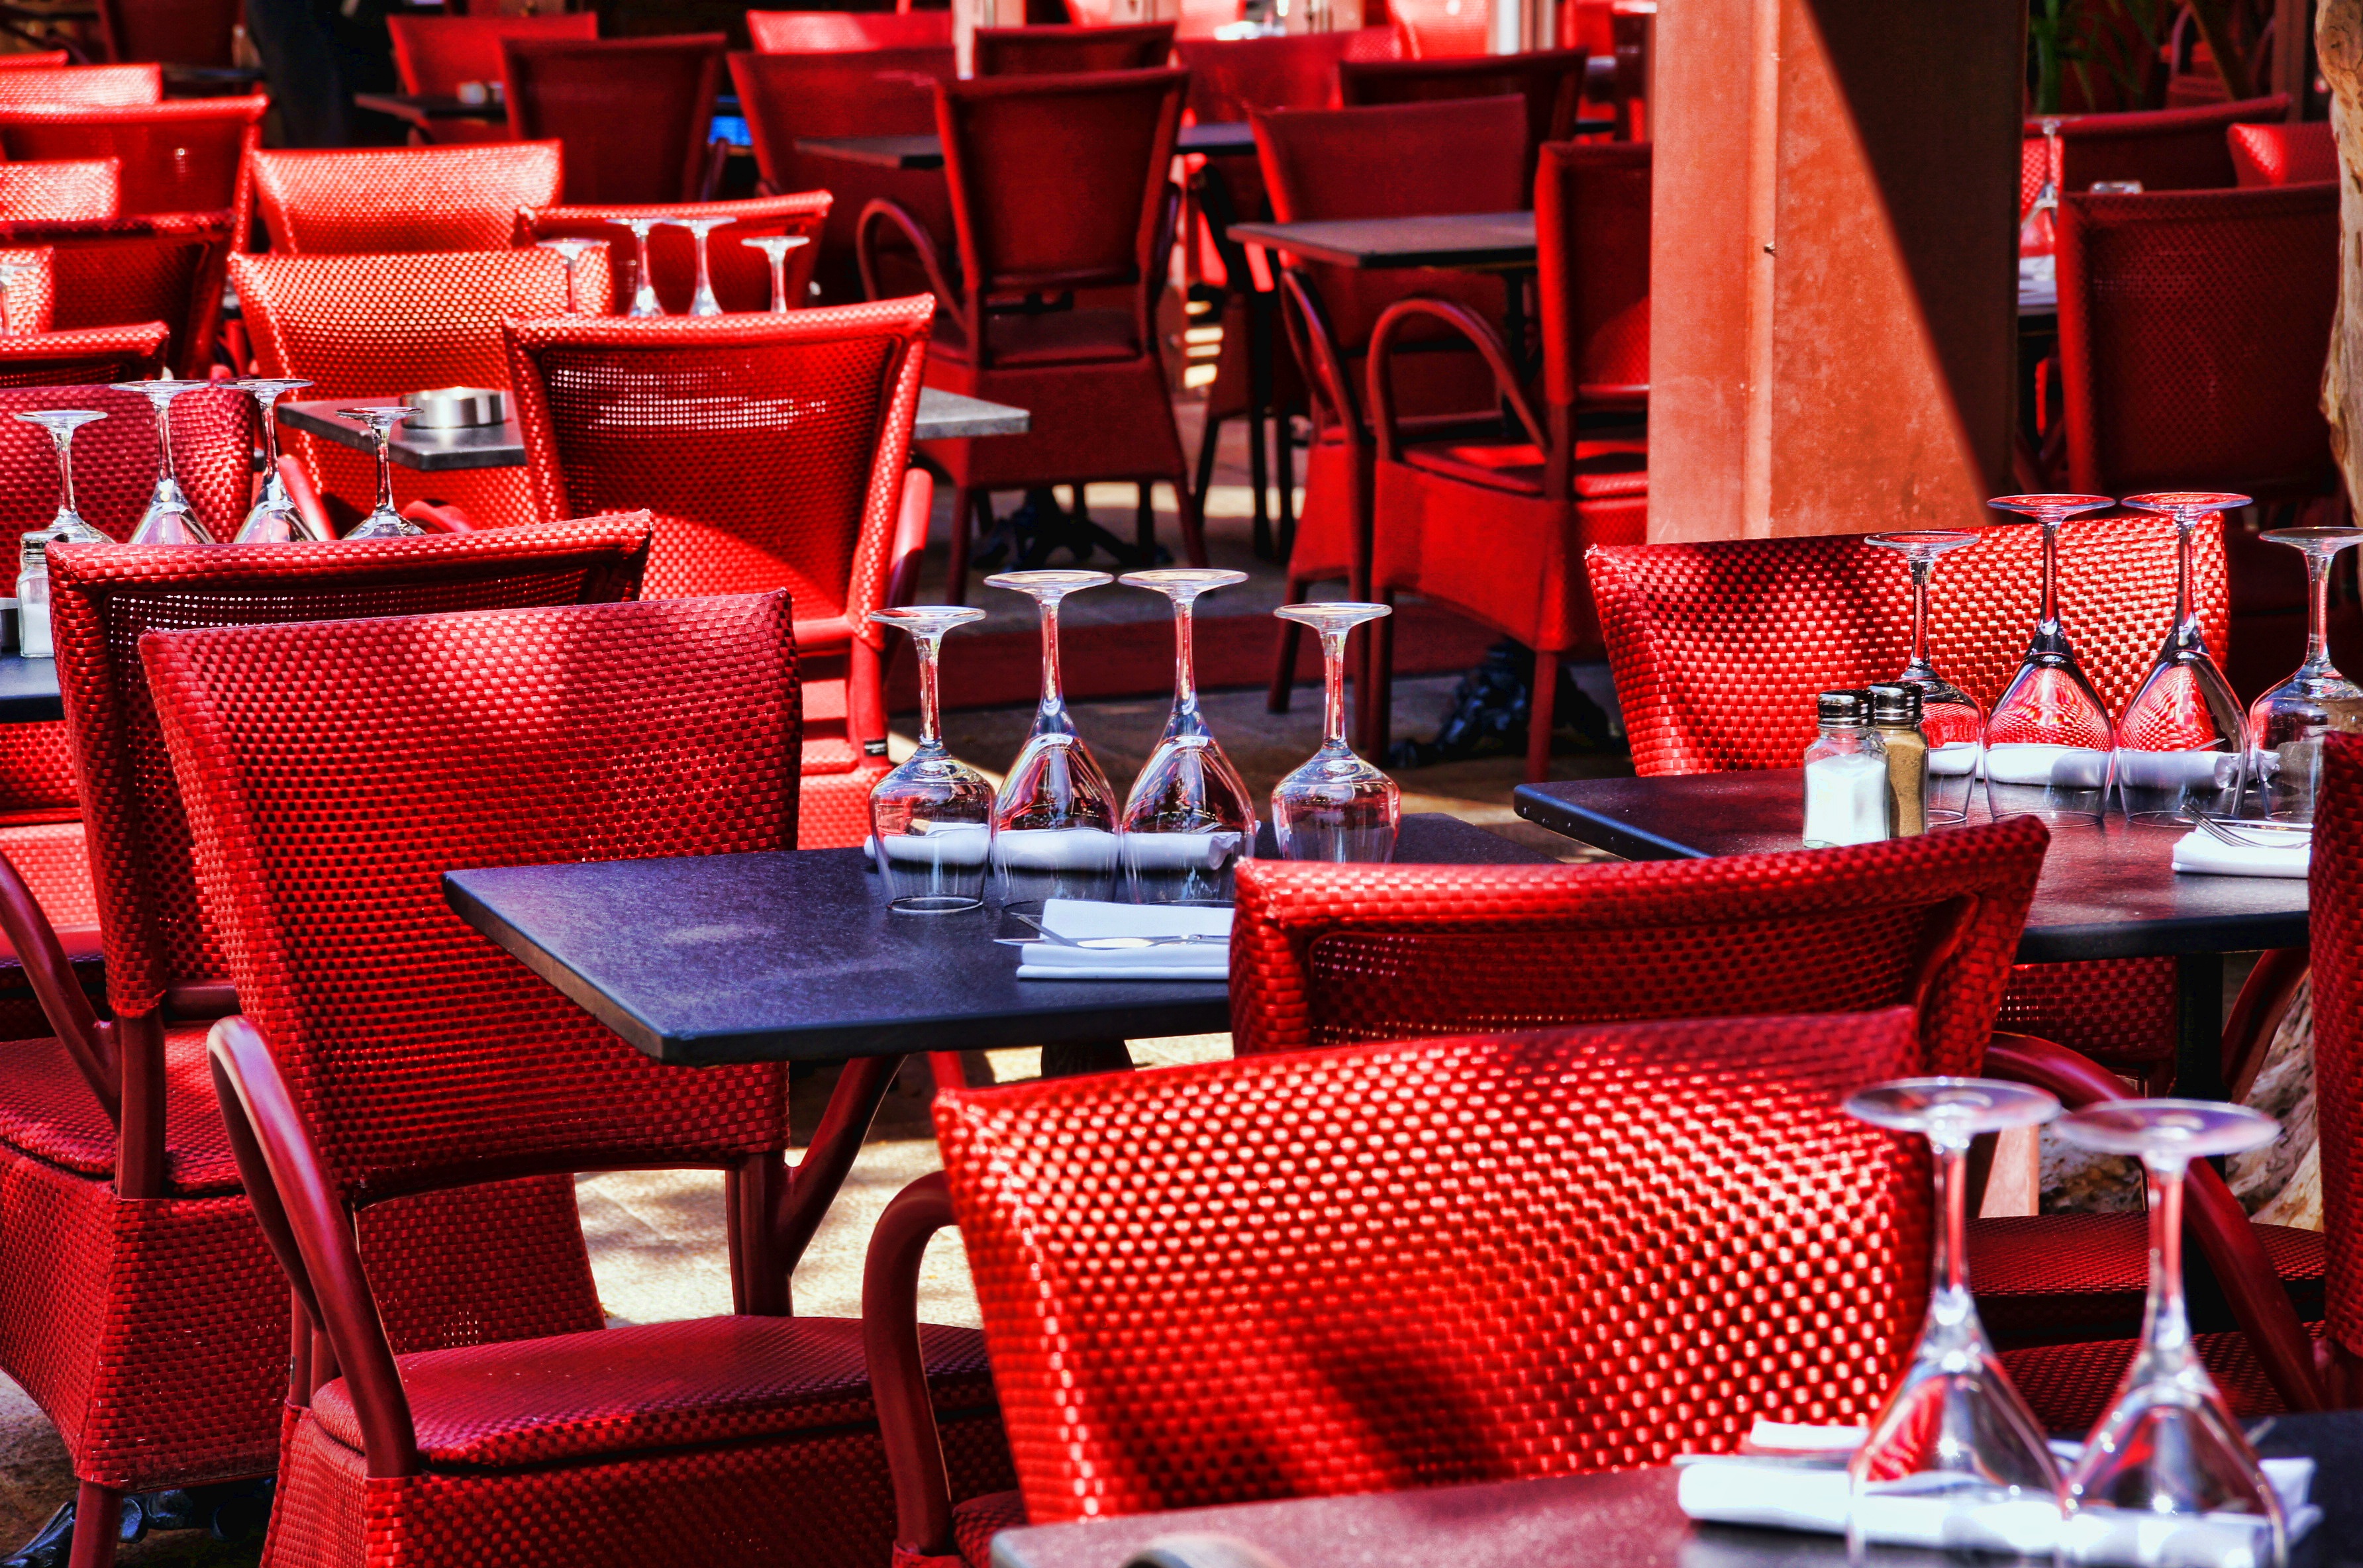
restaurant, bar, france, meal, red, room, eat, chairs, provence, impressions, nightclub, dining tables